Polish constitutional crisis

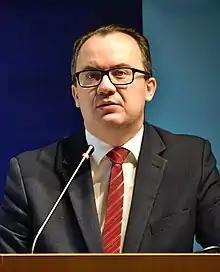
Adam Bodnar, Polish Ombudsman since 2015, is responsible for defending human rights in Poland and has criticised the Polish government throughout this crisis.

On 20 March 2020, the secretary of state of the Ministry of Health, Józefa Szczurek-Żelazko, sent a written statement ordering voivodeship medical consultants to not make statements about SARS-CoV-2, the epidemiological situation, the risks for medical staff or methods of protection from infection, unless they had first consulted with the Ministry of Health or . Szczurek-Żelazko motivated the order by the need to provide correct, unified information and to avoid unjustified unrest in the medical community.